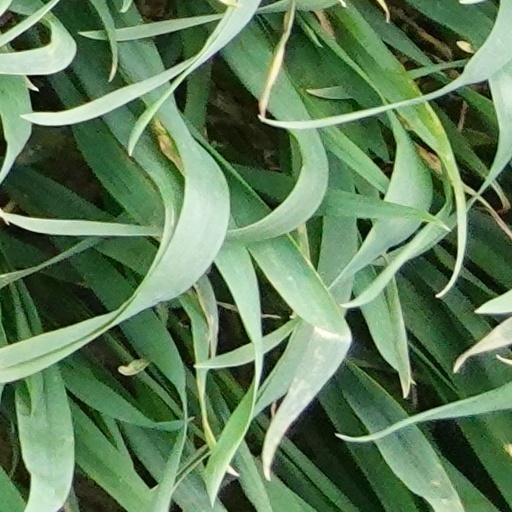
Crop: wheat